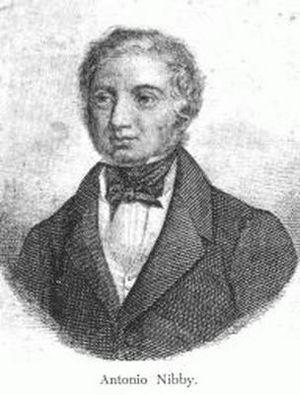
Antonio Nibby est un archéologue italien.